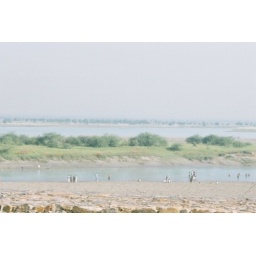
view of indus river near Atuck bridge